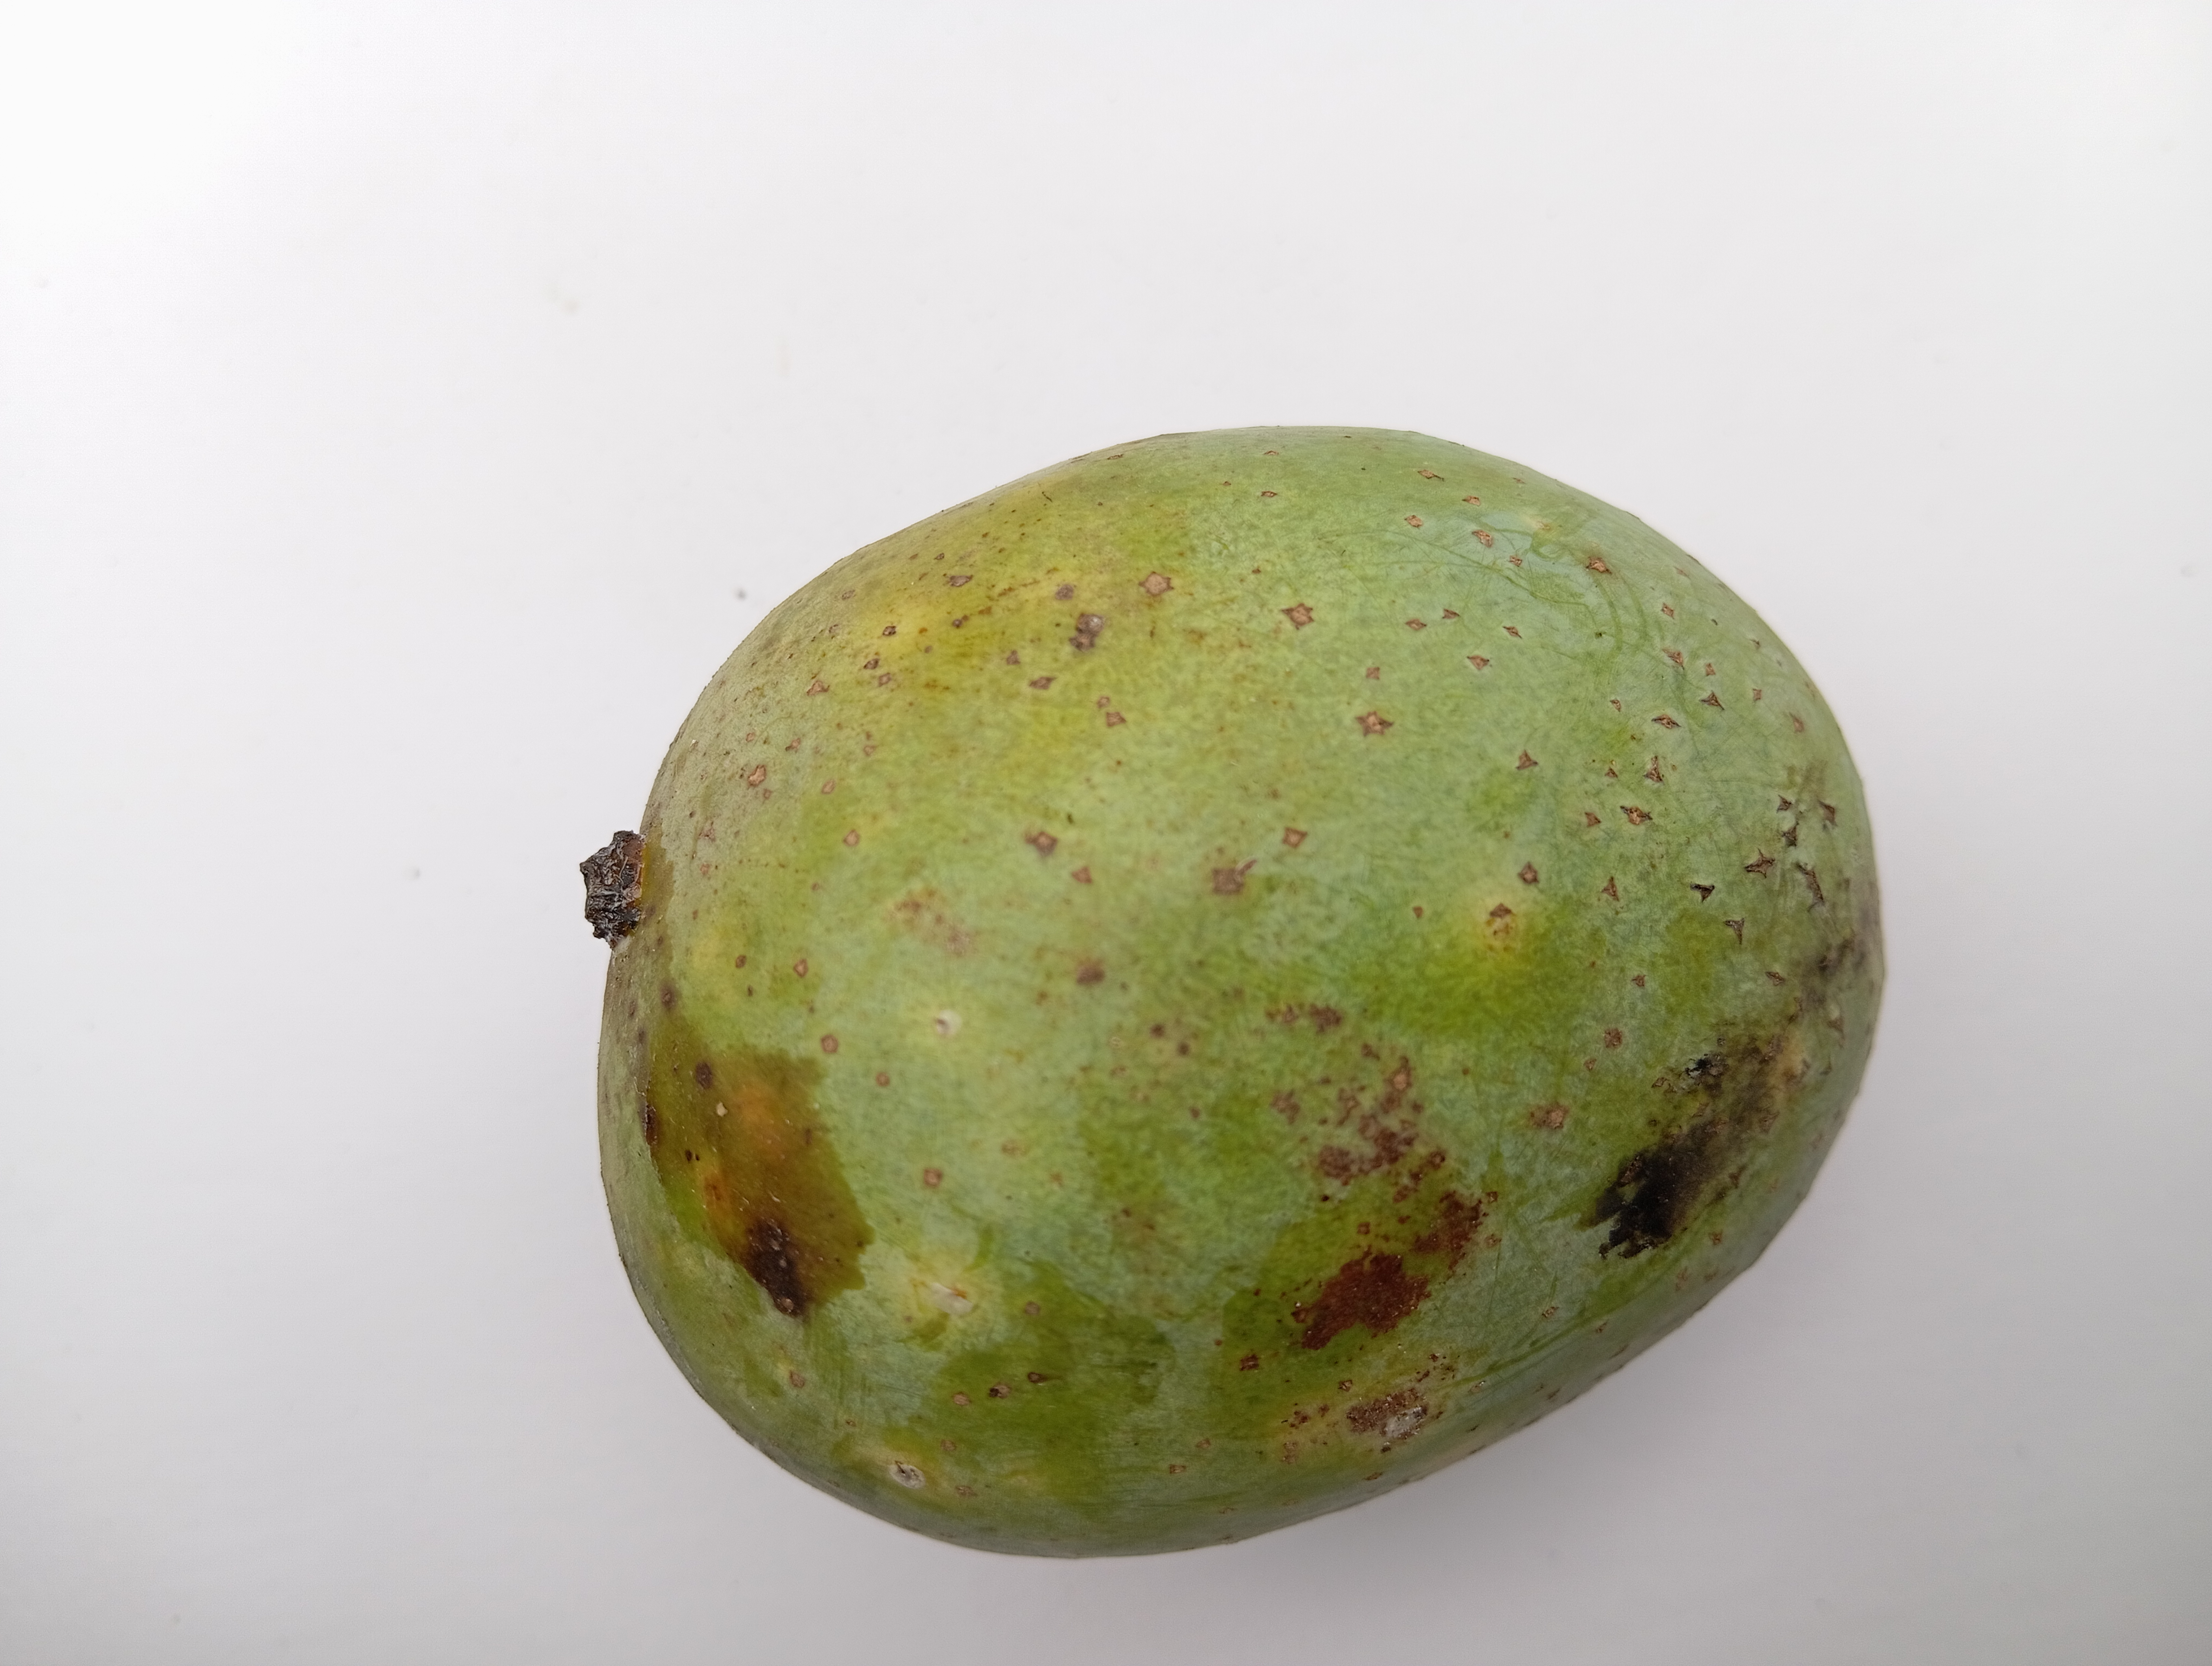
Mango variety: Langra